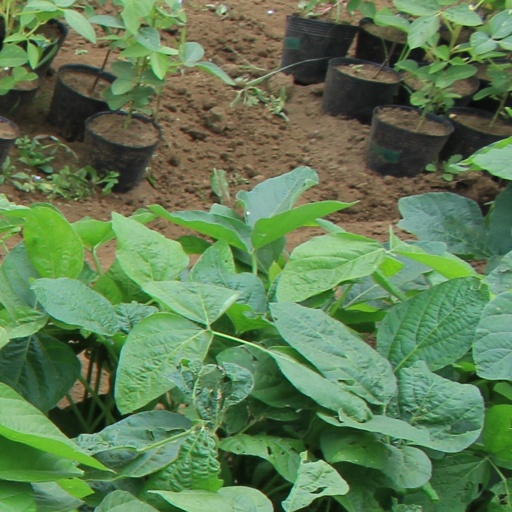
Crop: soybean